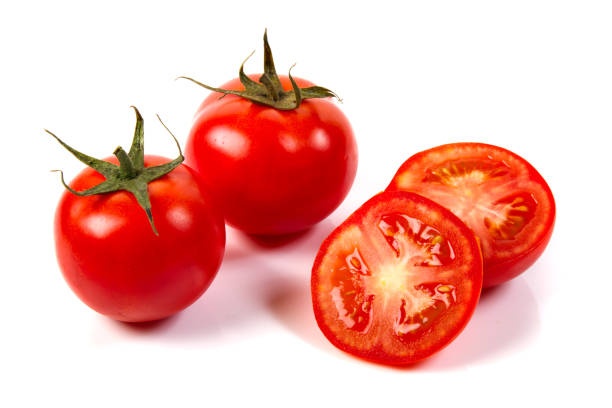
Label: tomato